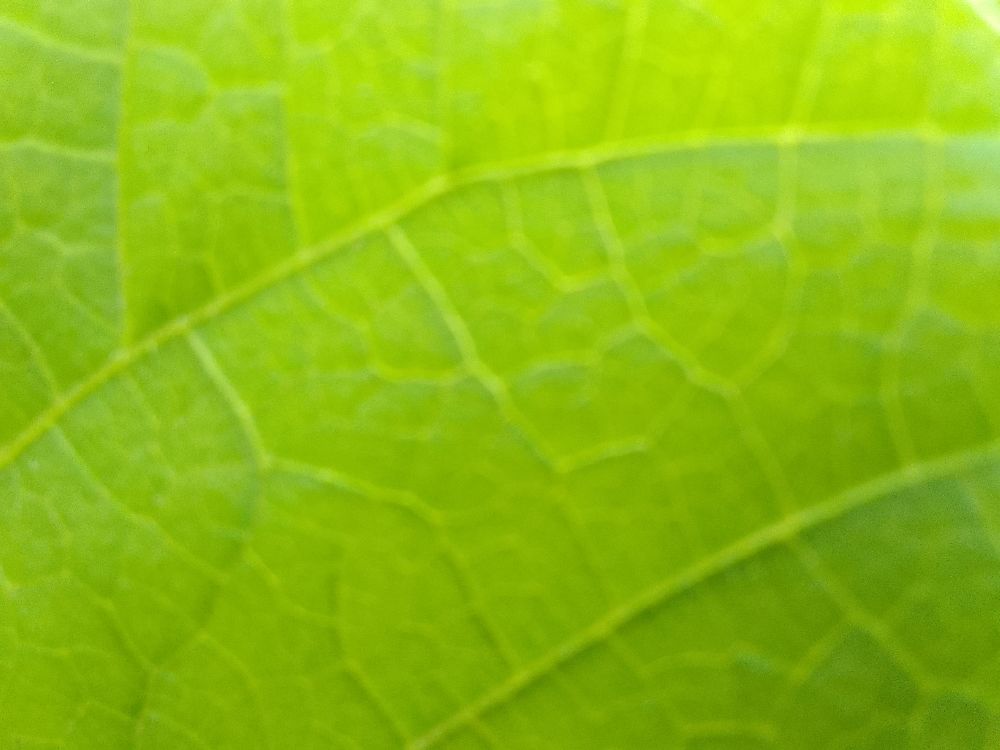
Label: healthy